Pat Mills (director)

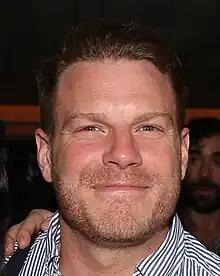
Mills in 2015

Kevin Patrick Mills is a Canadian film director, screenwriter and actor, whose feature film debut "Guidance" was released in 2015.